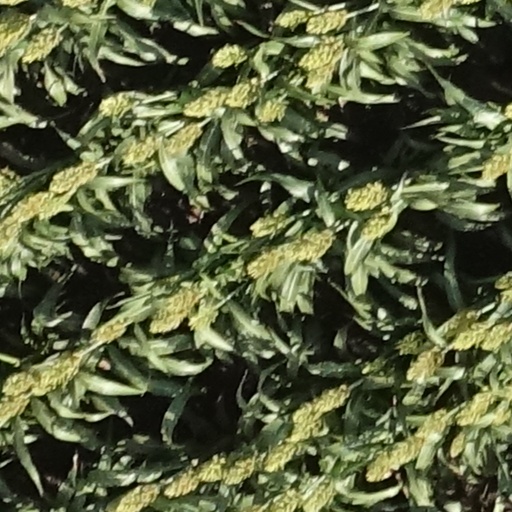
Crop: sorghum